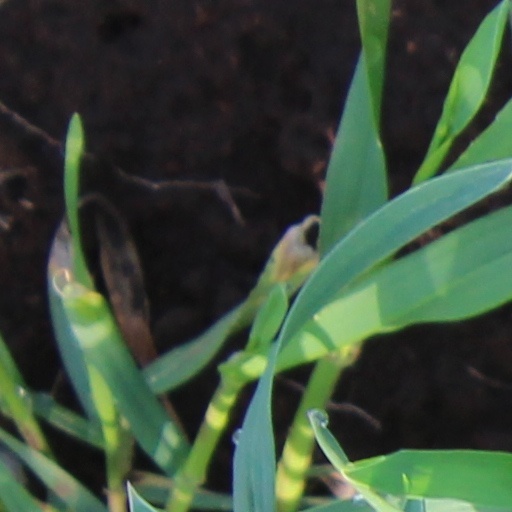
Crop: wheat